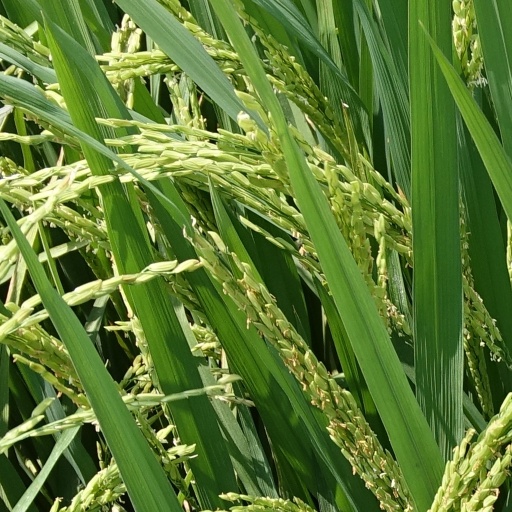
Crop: rice